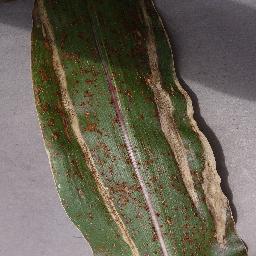
Label: Corn___Northern_Leaf_Blight